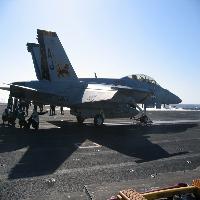
Weather: sun or clear